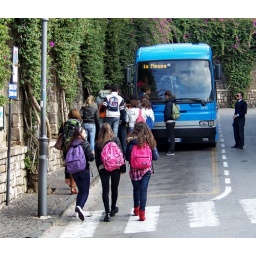
SITA bus waiting below the Circumvesuviana train station at Sorrento, Italy in late October 2010.